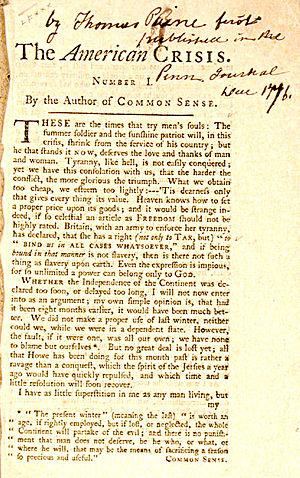
La traversée du Delaware par George Washington, est un événement historique qui se déroule dans la nuit du 25 au 26 décembre 1776, pendant la guerre d'indépendance des États-Unis. Cette traversée est le prélude à l'attaque surprise organisée par George Washington contre les mercenaires allemands à Trenton. Washington mène une colonne de l'Armée continentale à travers le fleuve Delaware alors gelé, dans une opération logistique difficile et dangereuse. Prises par surprise, les troupes de Johann Rall sont vaincues. L'Armée continentale retraverse le fleuve en direction de la Pennsylvanie, chargée de prisonniers et des matériels militaires prises aux Allemands.